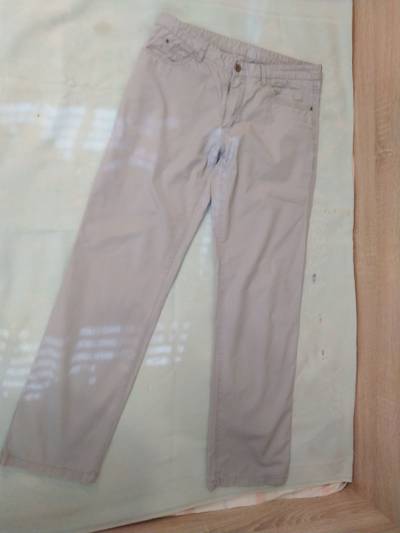
Waste category: clothes